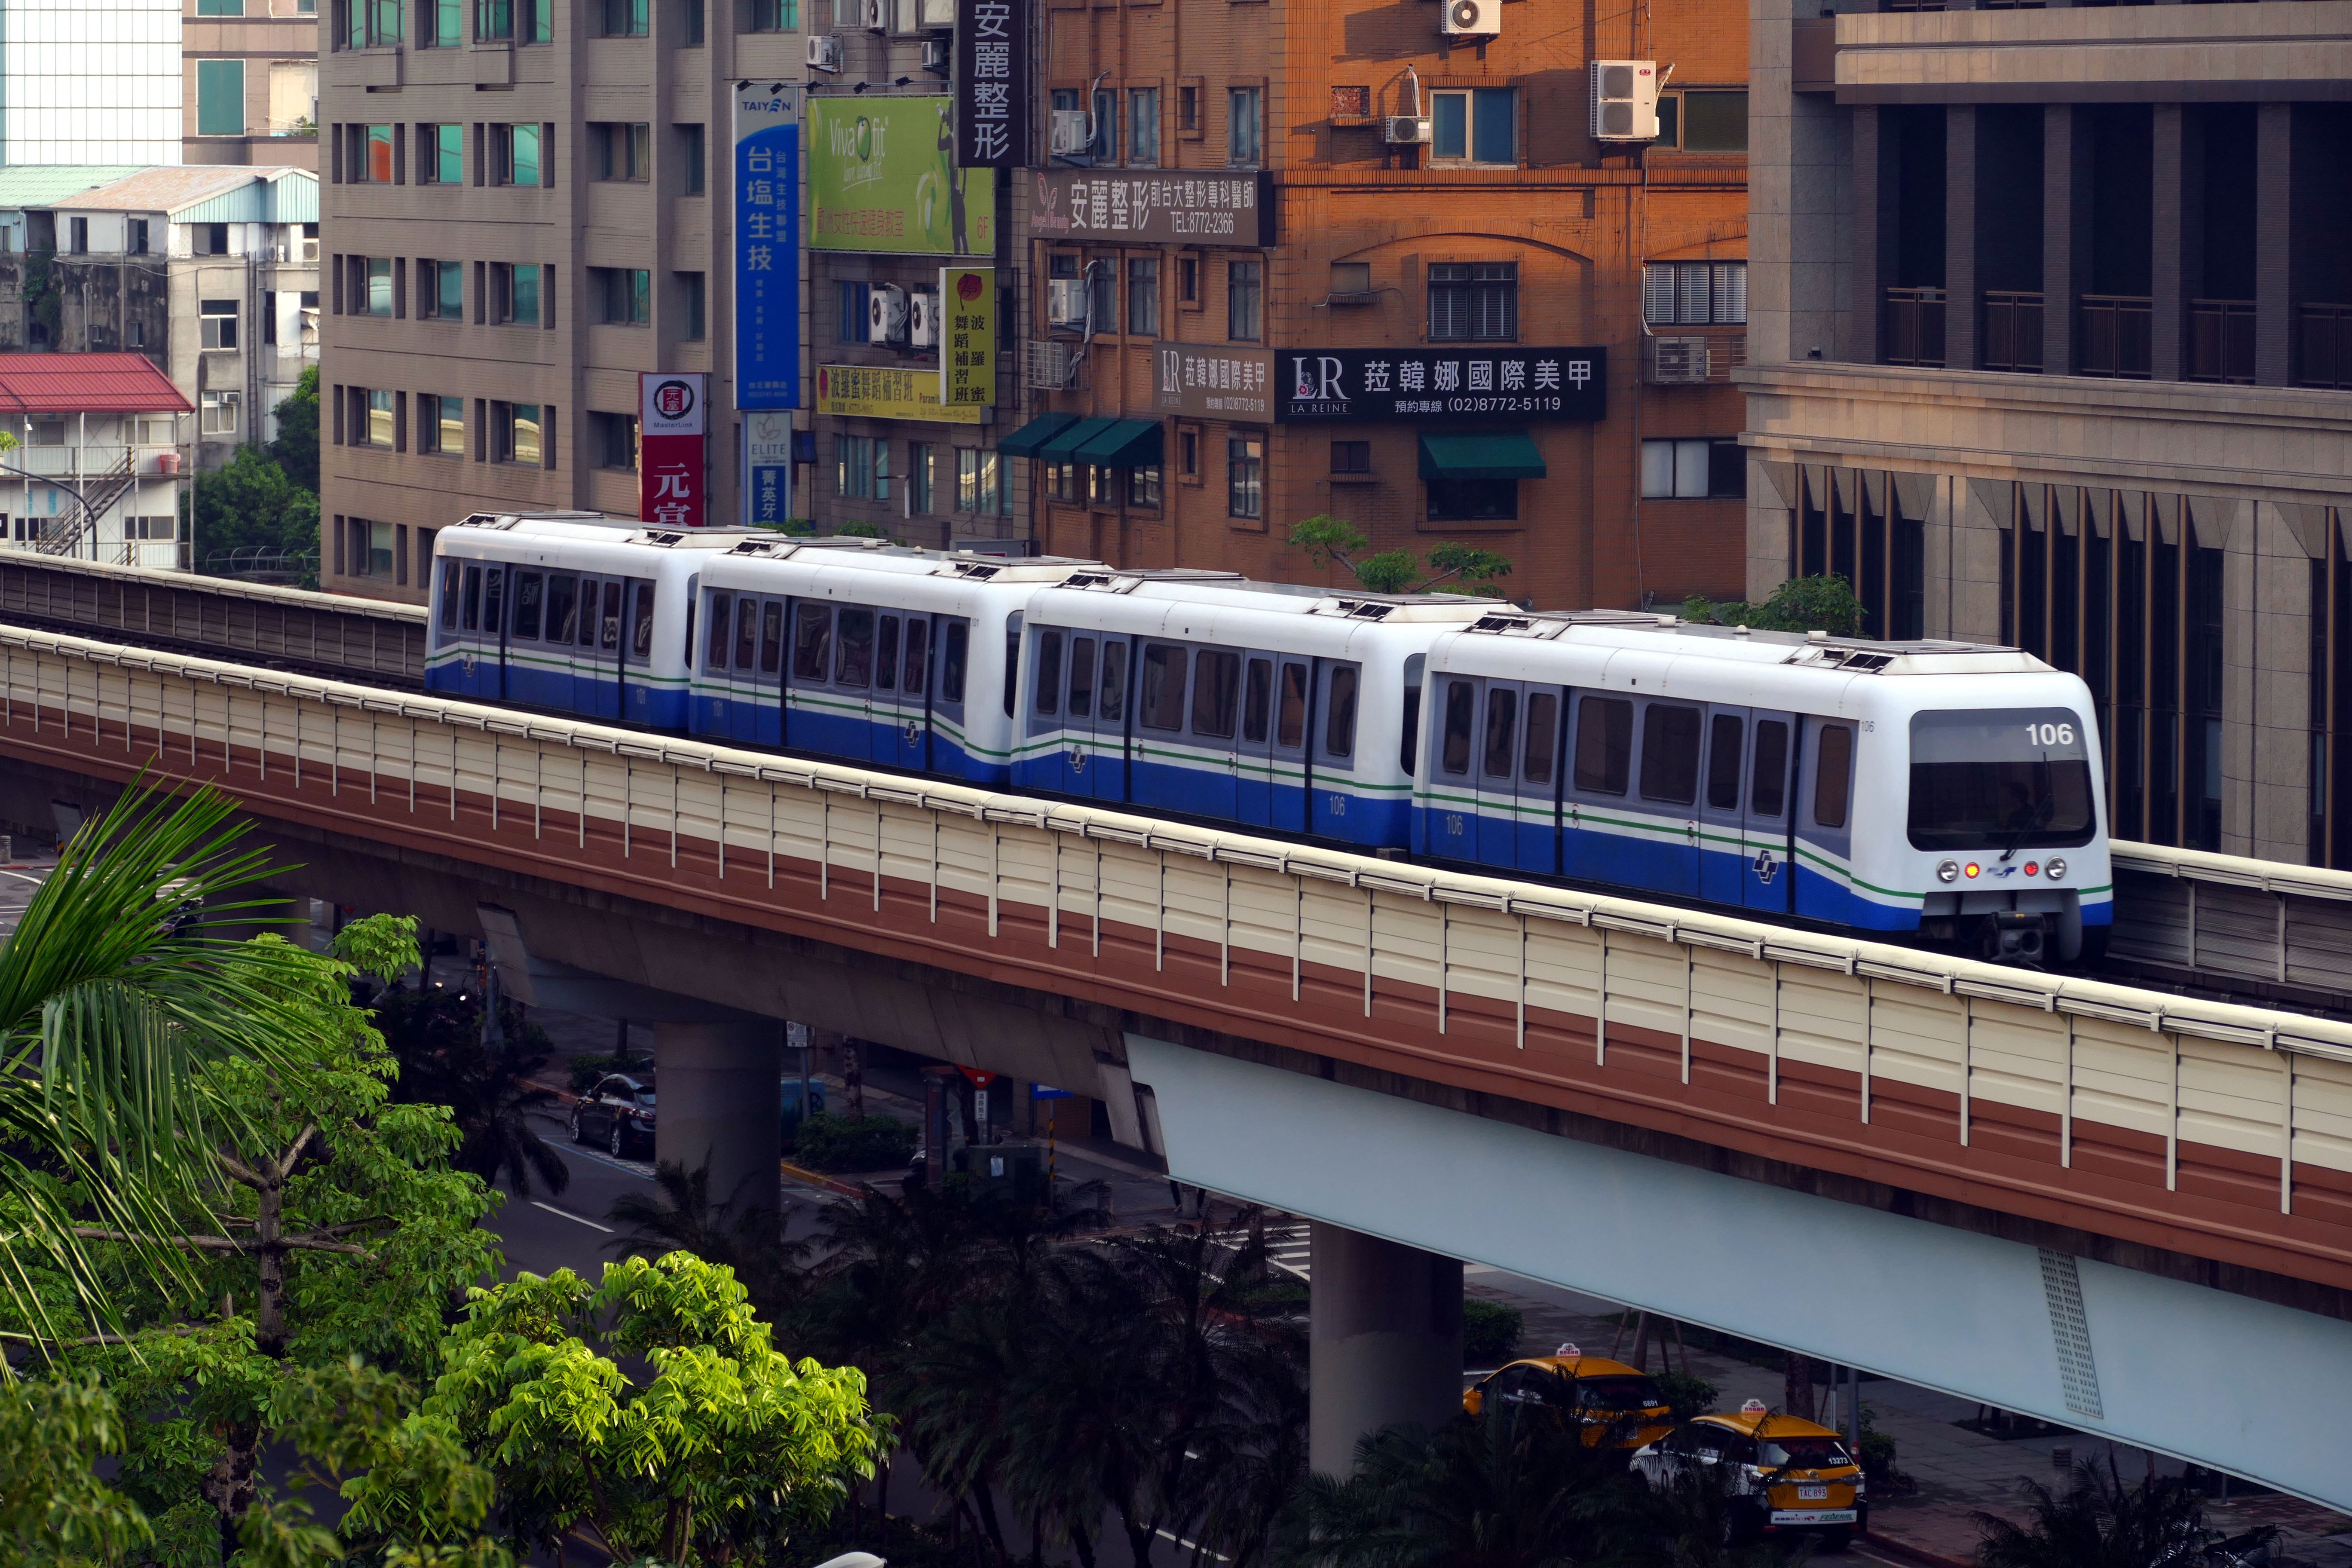
track, bridge, train, cityscape, transport, vehicle, asia, public transport, passengers, outlook, monorail, taipei, taiwan, railcar, passenger, rail transport, public means of transport, rail traffic, s bahn, passenger train, hochbahn, land vehicle, urban area, local train, residential area, rolling stock, metropolitan area, rapid transit, railroad car